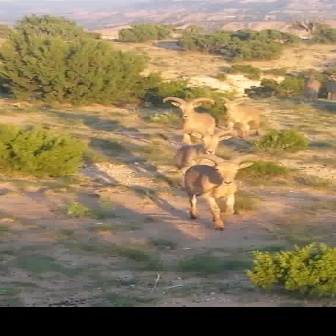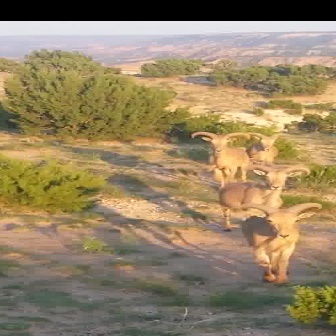
  Please identify the target specified by the bounding box [179,150,261,231] in the first image and locate it in the second image. Return the coordinates in [x_min,y_min,x_max,y_max] format.
Answer: [237,201,323,288]